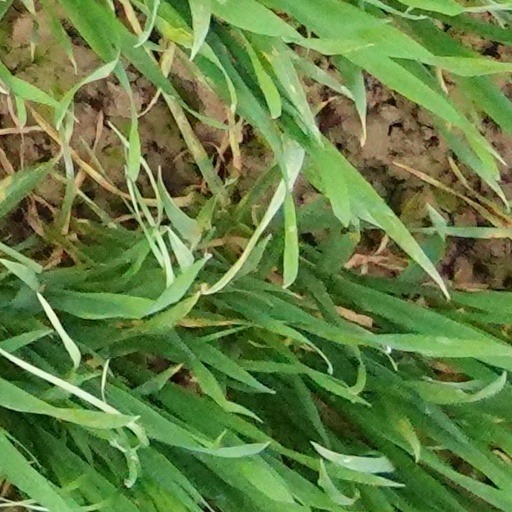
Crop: wheat